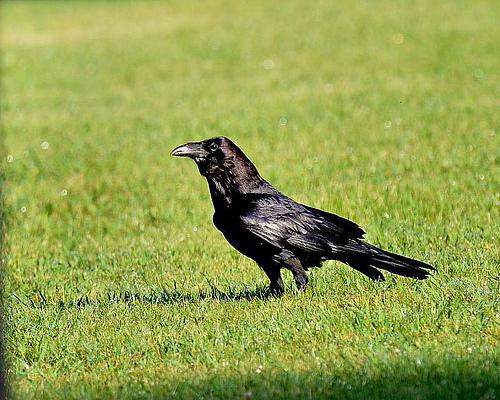
A photo of a common raven